Dissolution of the Soviet Union

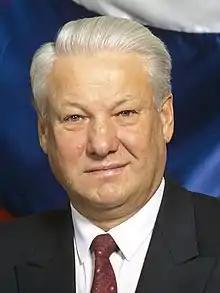
Boris Yeltsin, Russia's first democratically elected president

On 12–14 February 1990, anti-government riots took place in Tajikistan's capital, Dushanbe, as tensions rose between nationalist Tajiks and ethnic Armenian refugees, after the Sumgait pogrom and anti-Armenian riots in Azerbaijan in 1988. A state of emergency was declared in the capital on 12 February following disturbances caused by demonstrators at the republican party headquarters demanding that the refugees leave Tajikistan. Demonstrations sponsored by the nationalist Rastokhez movement turned violent. Radical economic and political reforms were demanded by the protesters, who torched government buildings; shops and other businesses were attacked and looted. During these riots 26 people were killed and 565 injured.